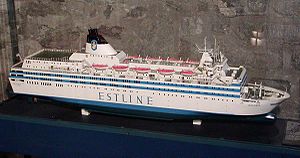
Estonia
Estonia i 1993
M/F Estonia var en bilfærge bygget i 1979 på værftet Jos. L. Meyer i Papenburg i Tyskland.